Pennsylvania Route 321

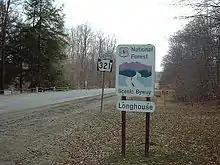
PA 321 southbound with sign for Longhouse National Scenic Byway

On November 2, 1963, plans were revealed by Representative Albert W. Johnson to improve PA 321. With these plans, the portion of the route between Wilcox and Kane would have several curves eliminated. In Kane, the curbs on the portion of US 6/PA 321 running along Fraley Street would be replaced. The section of PA 321 between Kane and Red Bridge, known as the Kinzua Road, was resurveyed in summer 1963 and advanced to the design stage, with funding split between the PDH and the U.S. Forest Service. The route north of Red Bridge would be built along a new alignment as the last highway relocation in the creation of the Kinzua Dam reservoir. Work on these projects was scheduled to begin in 1964. The new alignment of PA 321 north of Red Bridge was planned to parallel the original route to Morrison, where it would split and follow the North Fork Run to an intersection with the relocated alignment of PA 59. A new bridge carrying the route over Kinzua Creek near Red Bridge would be constructed. The new bridge would be higher than the original bridge to accommodate the higher water level of the reservoir.